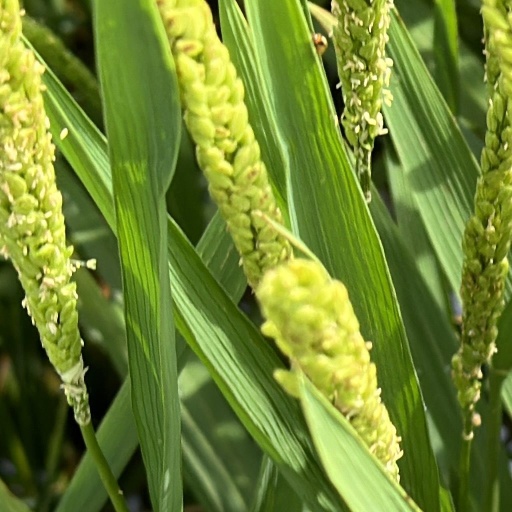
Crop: rice